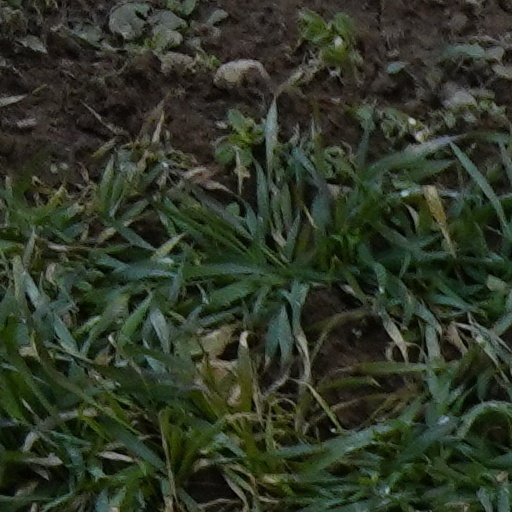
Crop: wheat